Abdulhusein M. Thariani

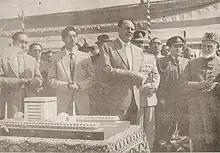
Abdulhussain Thariani at the foundation ceremony of the Baitul Mukarram National Mosque

Abdulhusein Meheraly Thariani (3 April 1905 – 30 December 1972) was a member of the first generation of formally trained architects in Pakistan. Amongst his most prominent works is the Baitul Mukarram (National Mosque of Bangladesh) in Dhaka, Bangladesh.